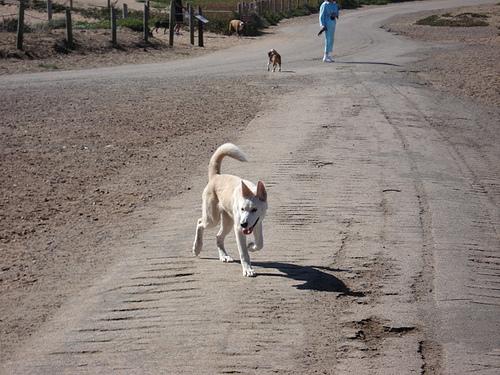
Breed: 1160-n000003-Siberian_husky